Claymore (manga)

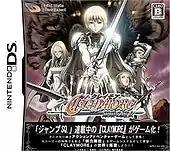
Cover of "Claymore: Gingan no Majo"

In March 2025, a live-action television series adaptation was announced to be in development with CBS Studios, Propagate Content, Masi Oka, and Shueisha producing.